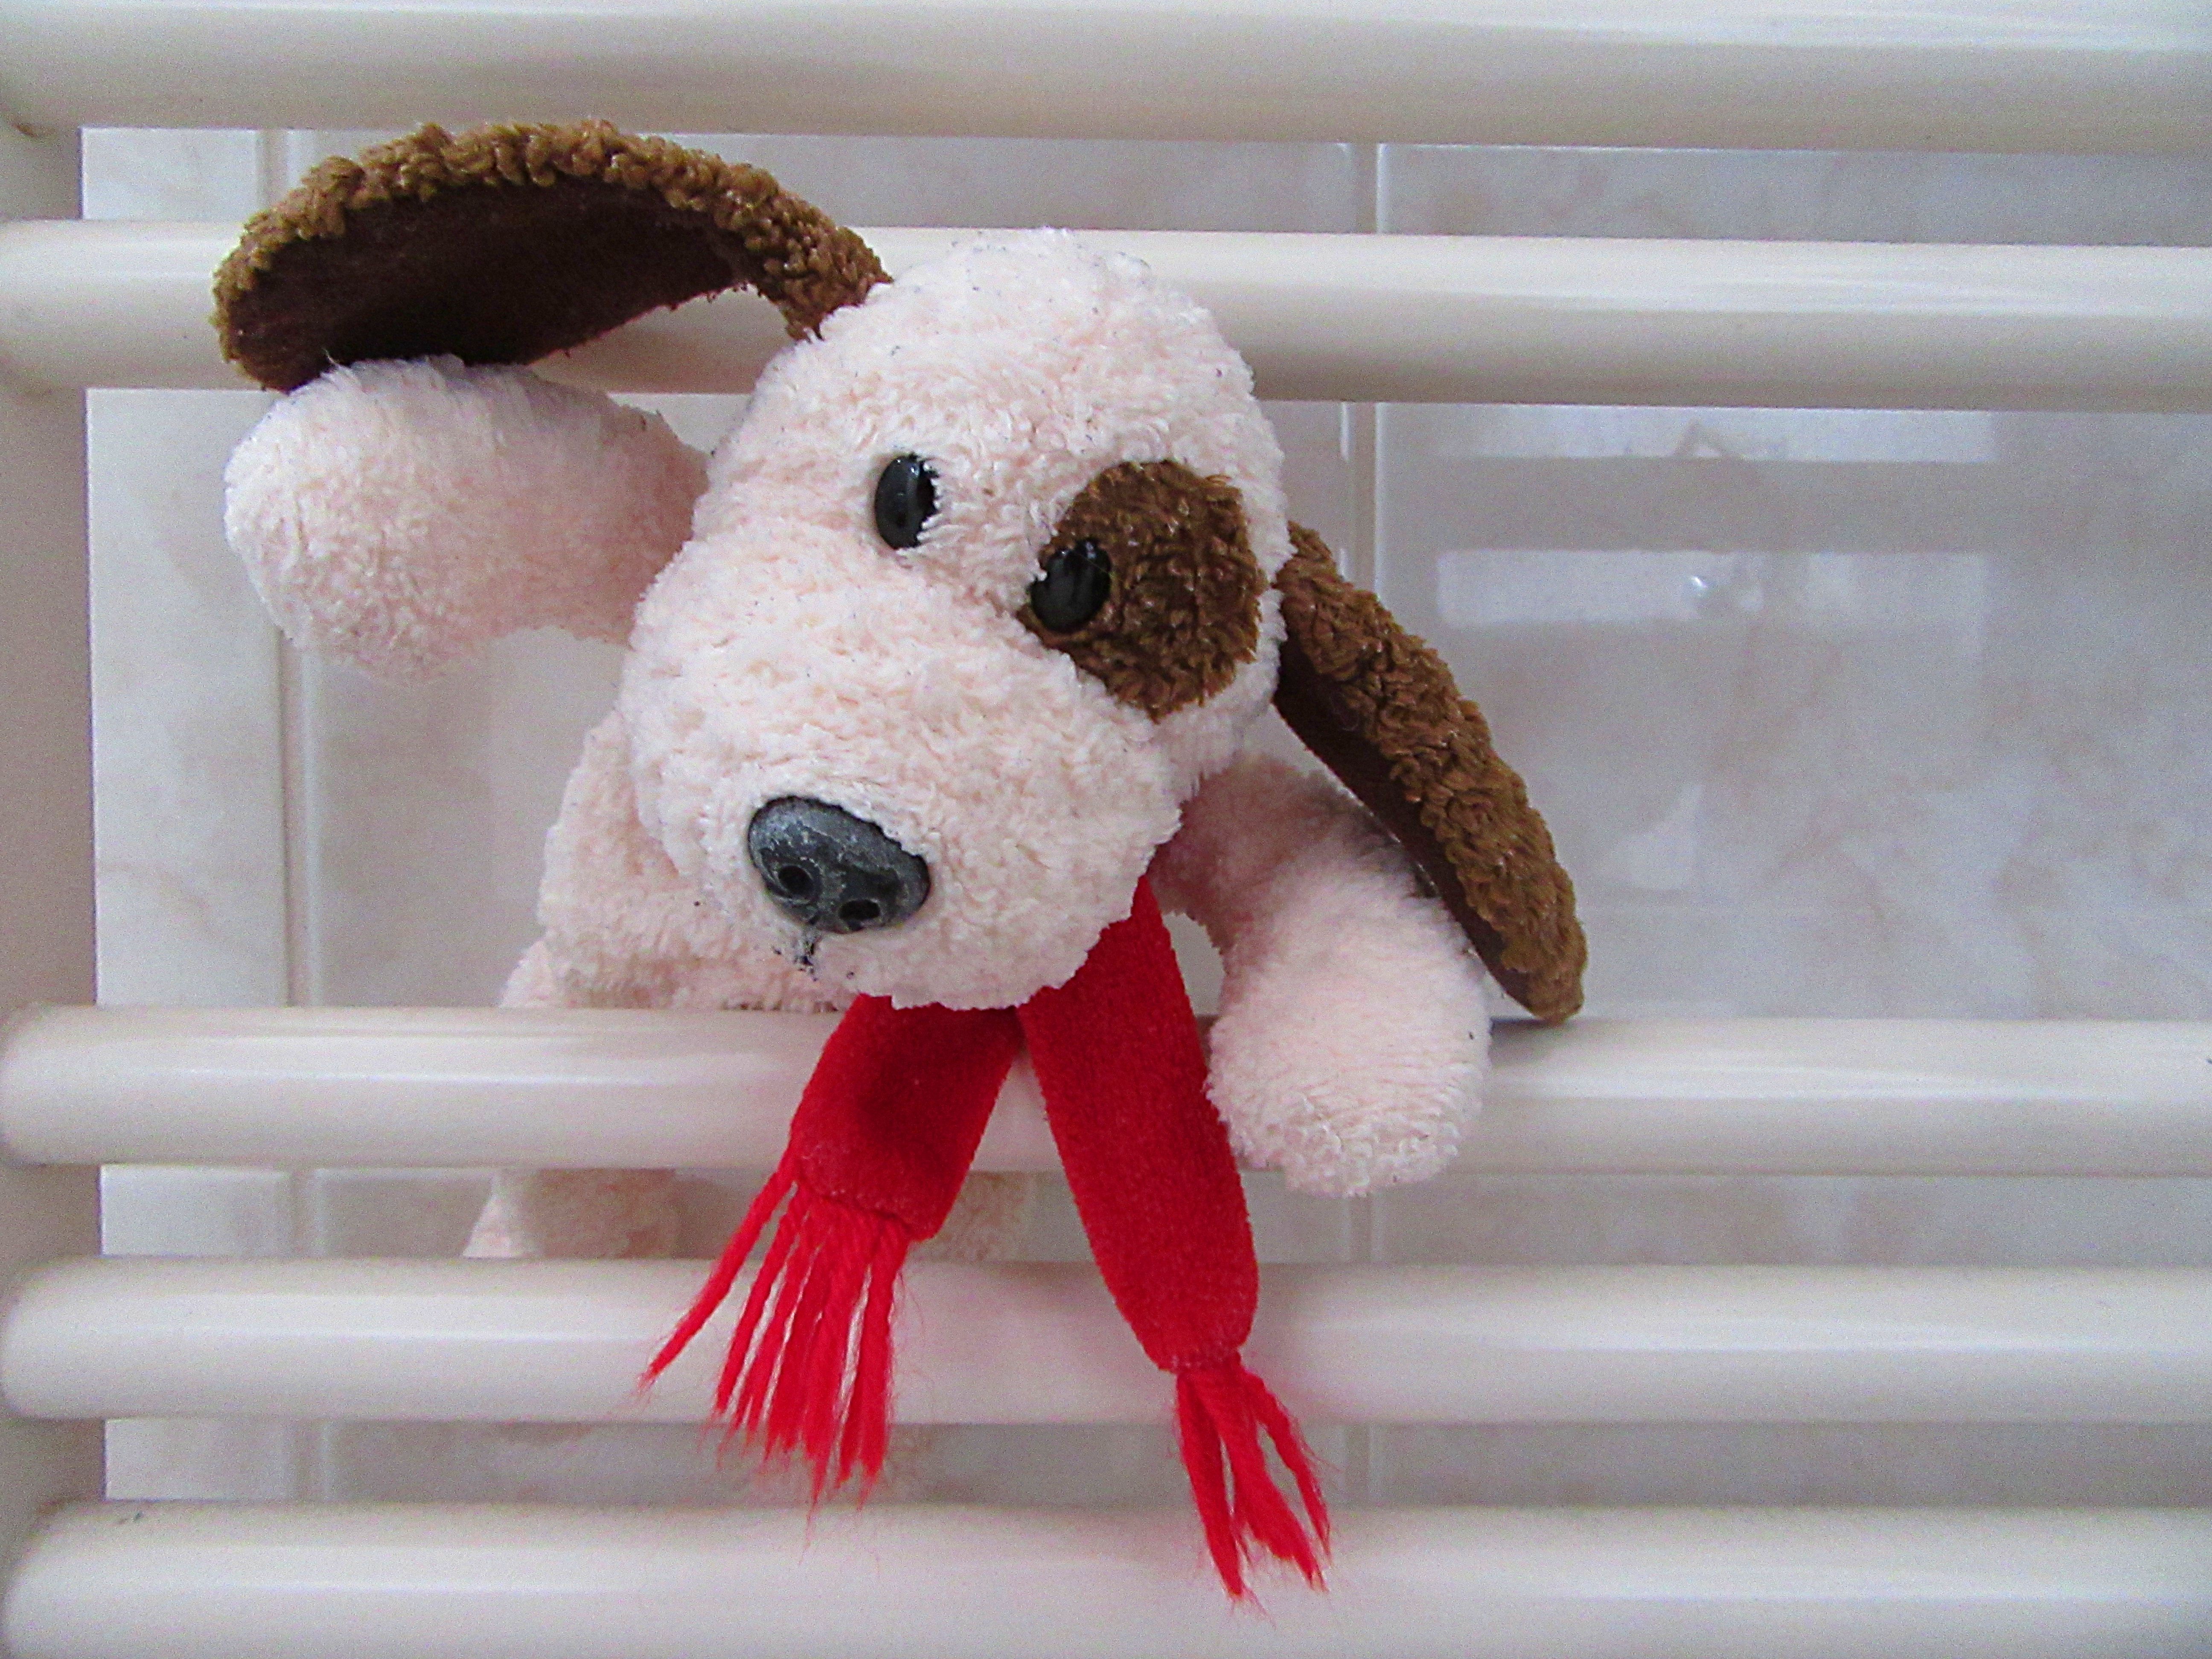
toddler, drying, hug, wash, doggy, toys, clean